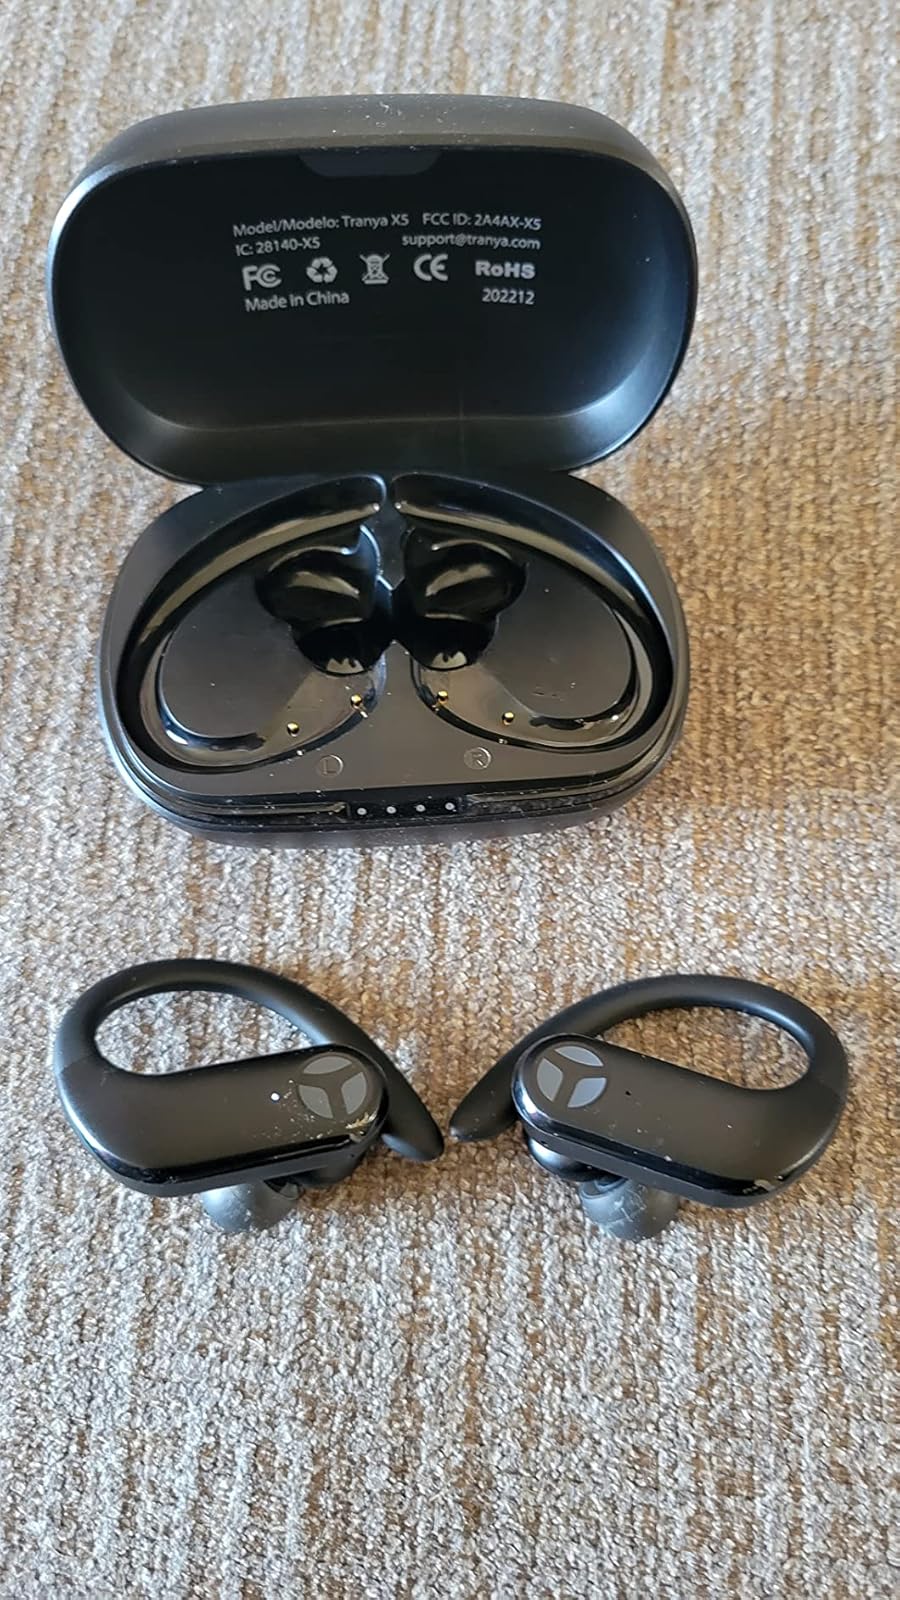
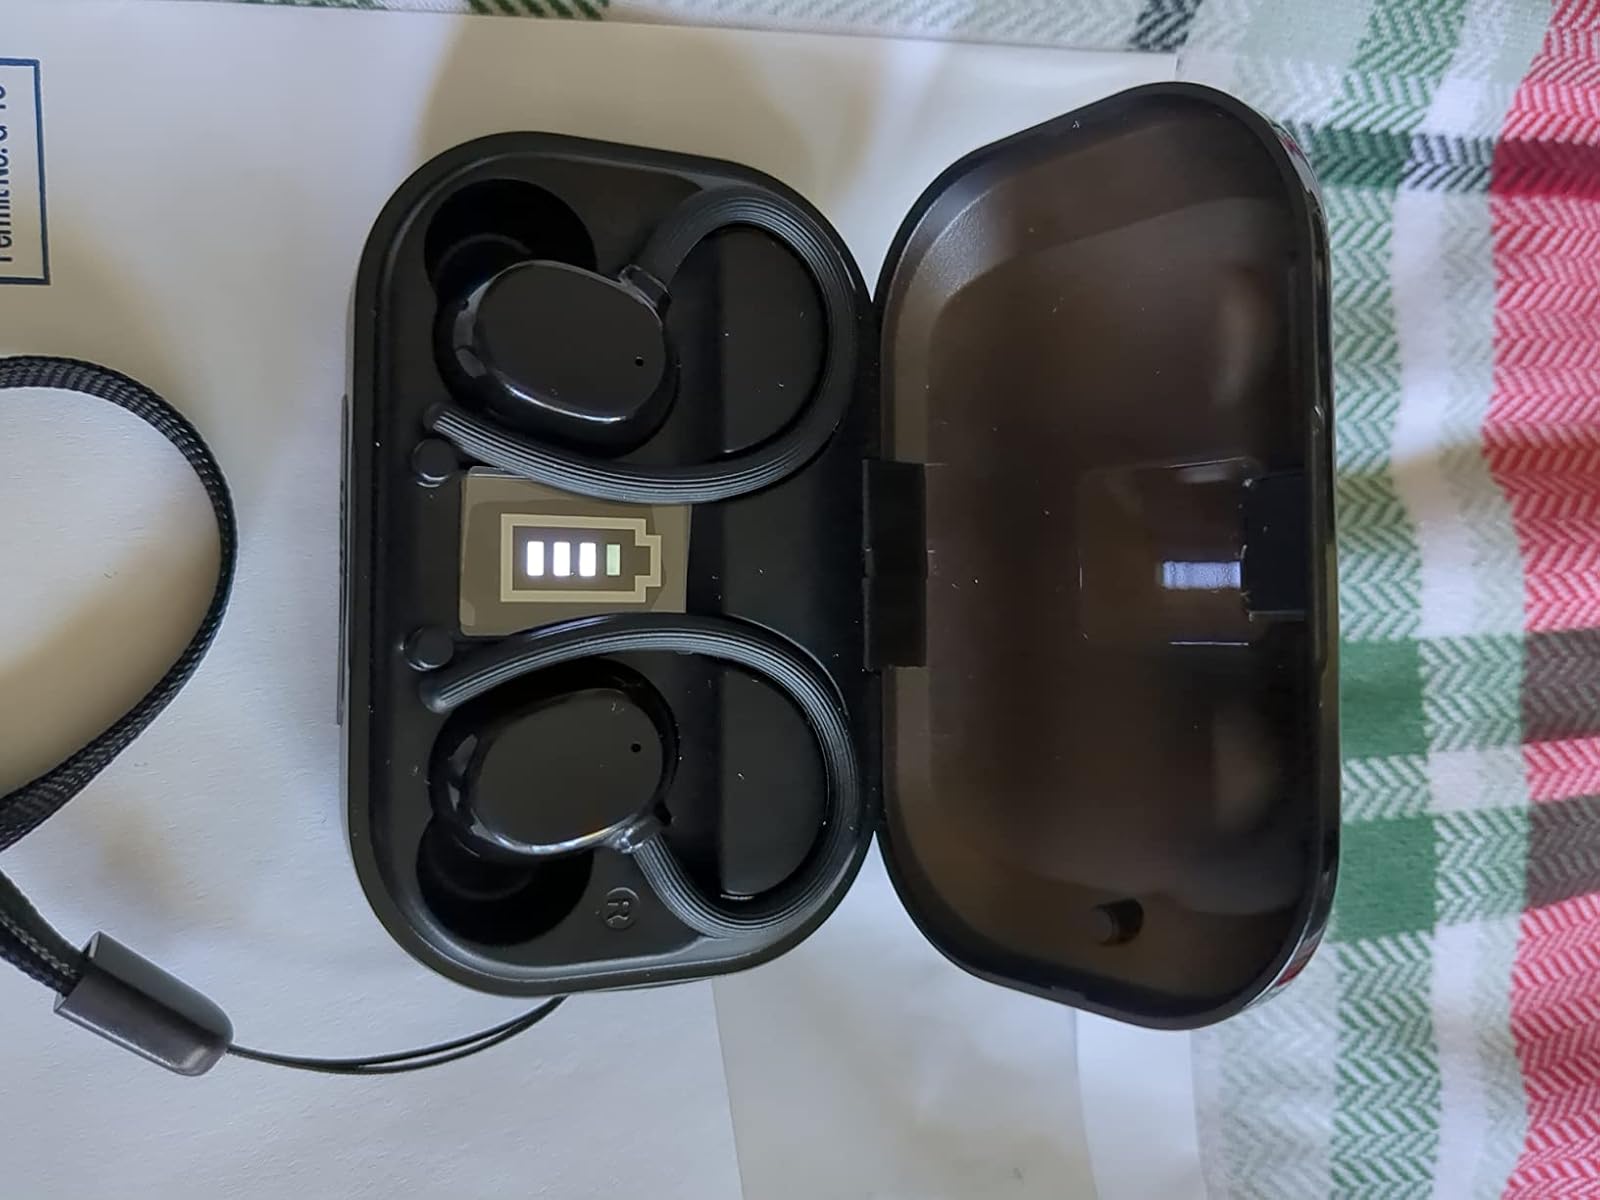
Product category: earbuds
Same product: no